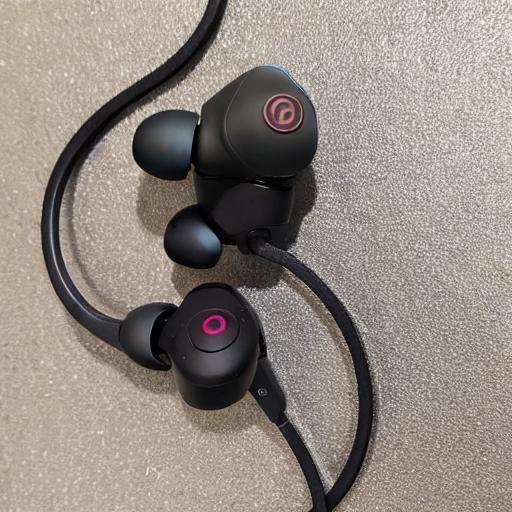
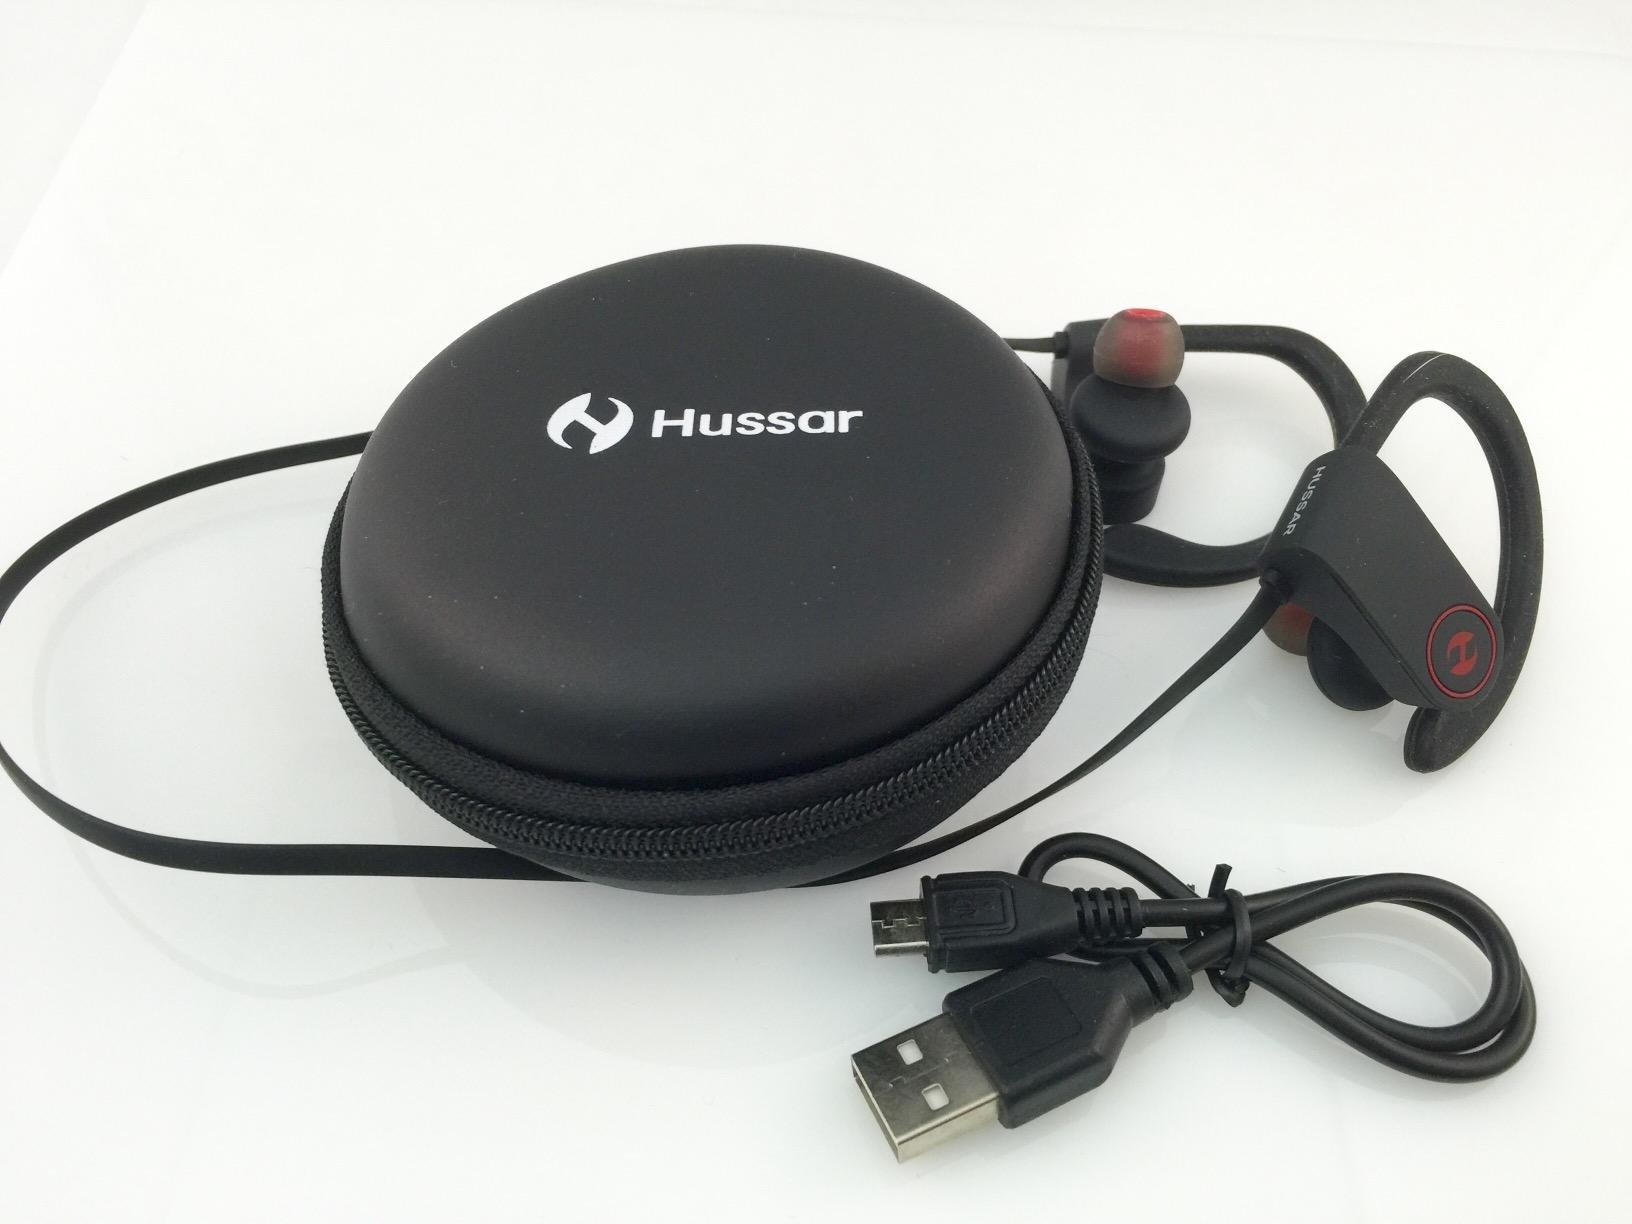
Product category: headphones
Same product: no